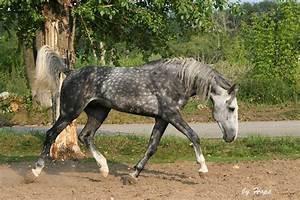
horse